List of Nashville Vols awards, All-Stars, and league leaders

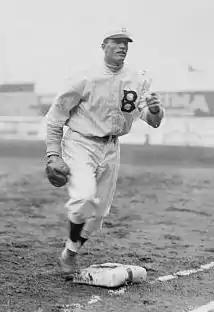
Jake Daubert was named first baseman on the 1901 to 1919 all-time Vols team by "Nashville Banner" sportswriter Fred Russell.

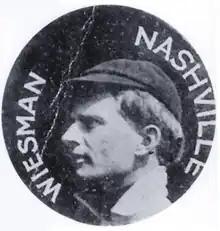
Doc Wiseman was selected as an outfielder on the 1901 to 1919 all-time Vols team

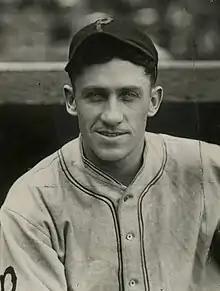
Kiki Cuyler, was chosen as an outfielder on the 1920 to 1963 all-time Vols teams by "Nashville Banner" sportswriters Fred Russell and George Leonard.

These players, coaches, and managers were selected to participate in the Southern Association All-Star Game (1938–1961) or the South Atlantic League All-Star Game (1963). Additionally, the Vols served as the competition for the Southern Association All-Stars on six occasions (1940, 1943, 1948, 1949, 1953, 1957) in games held at Nashville's Sulphur Dell.